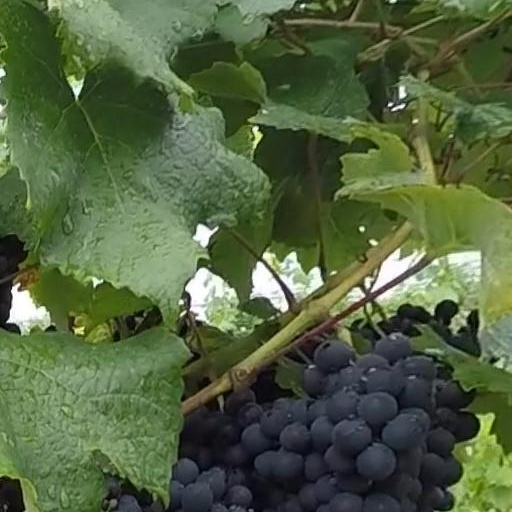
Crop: grape